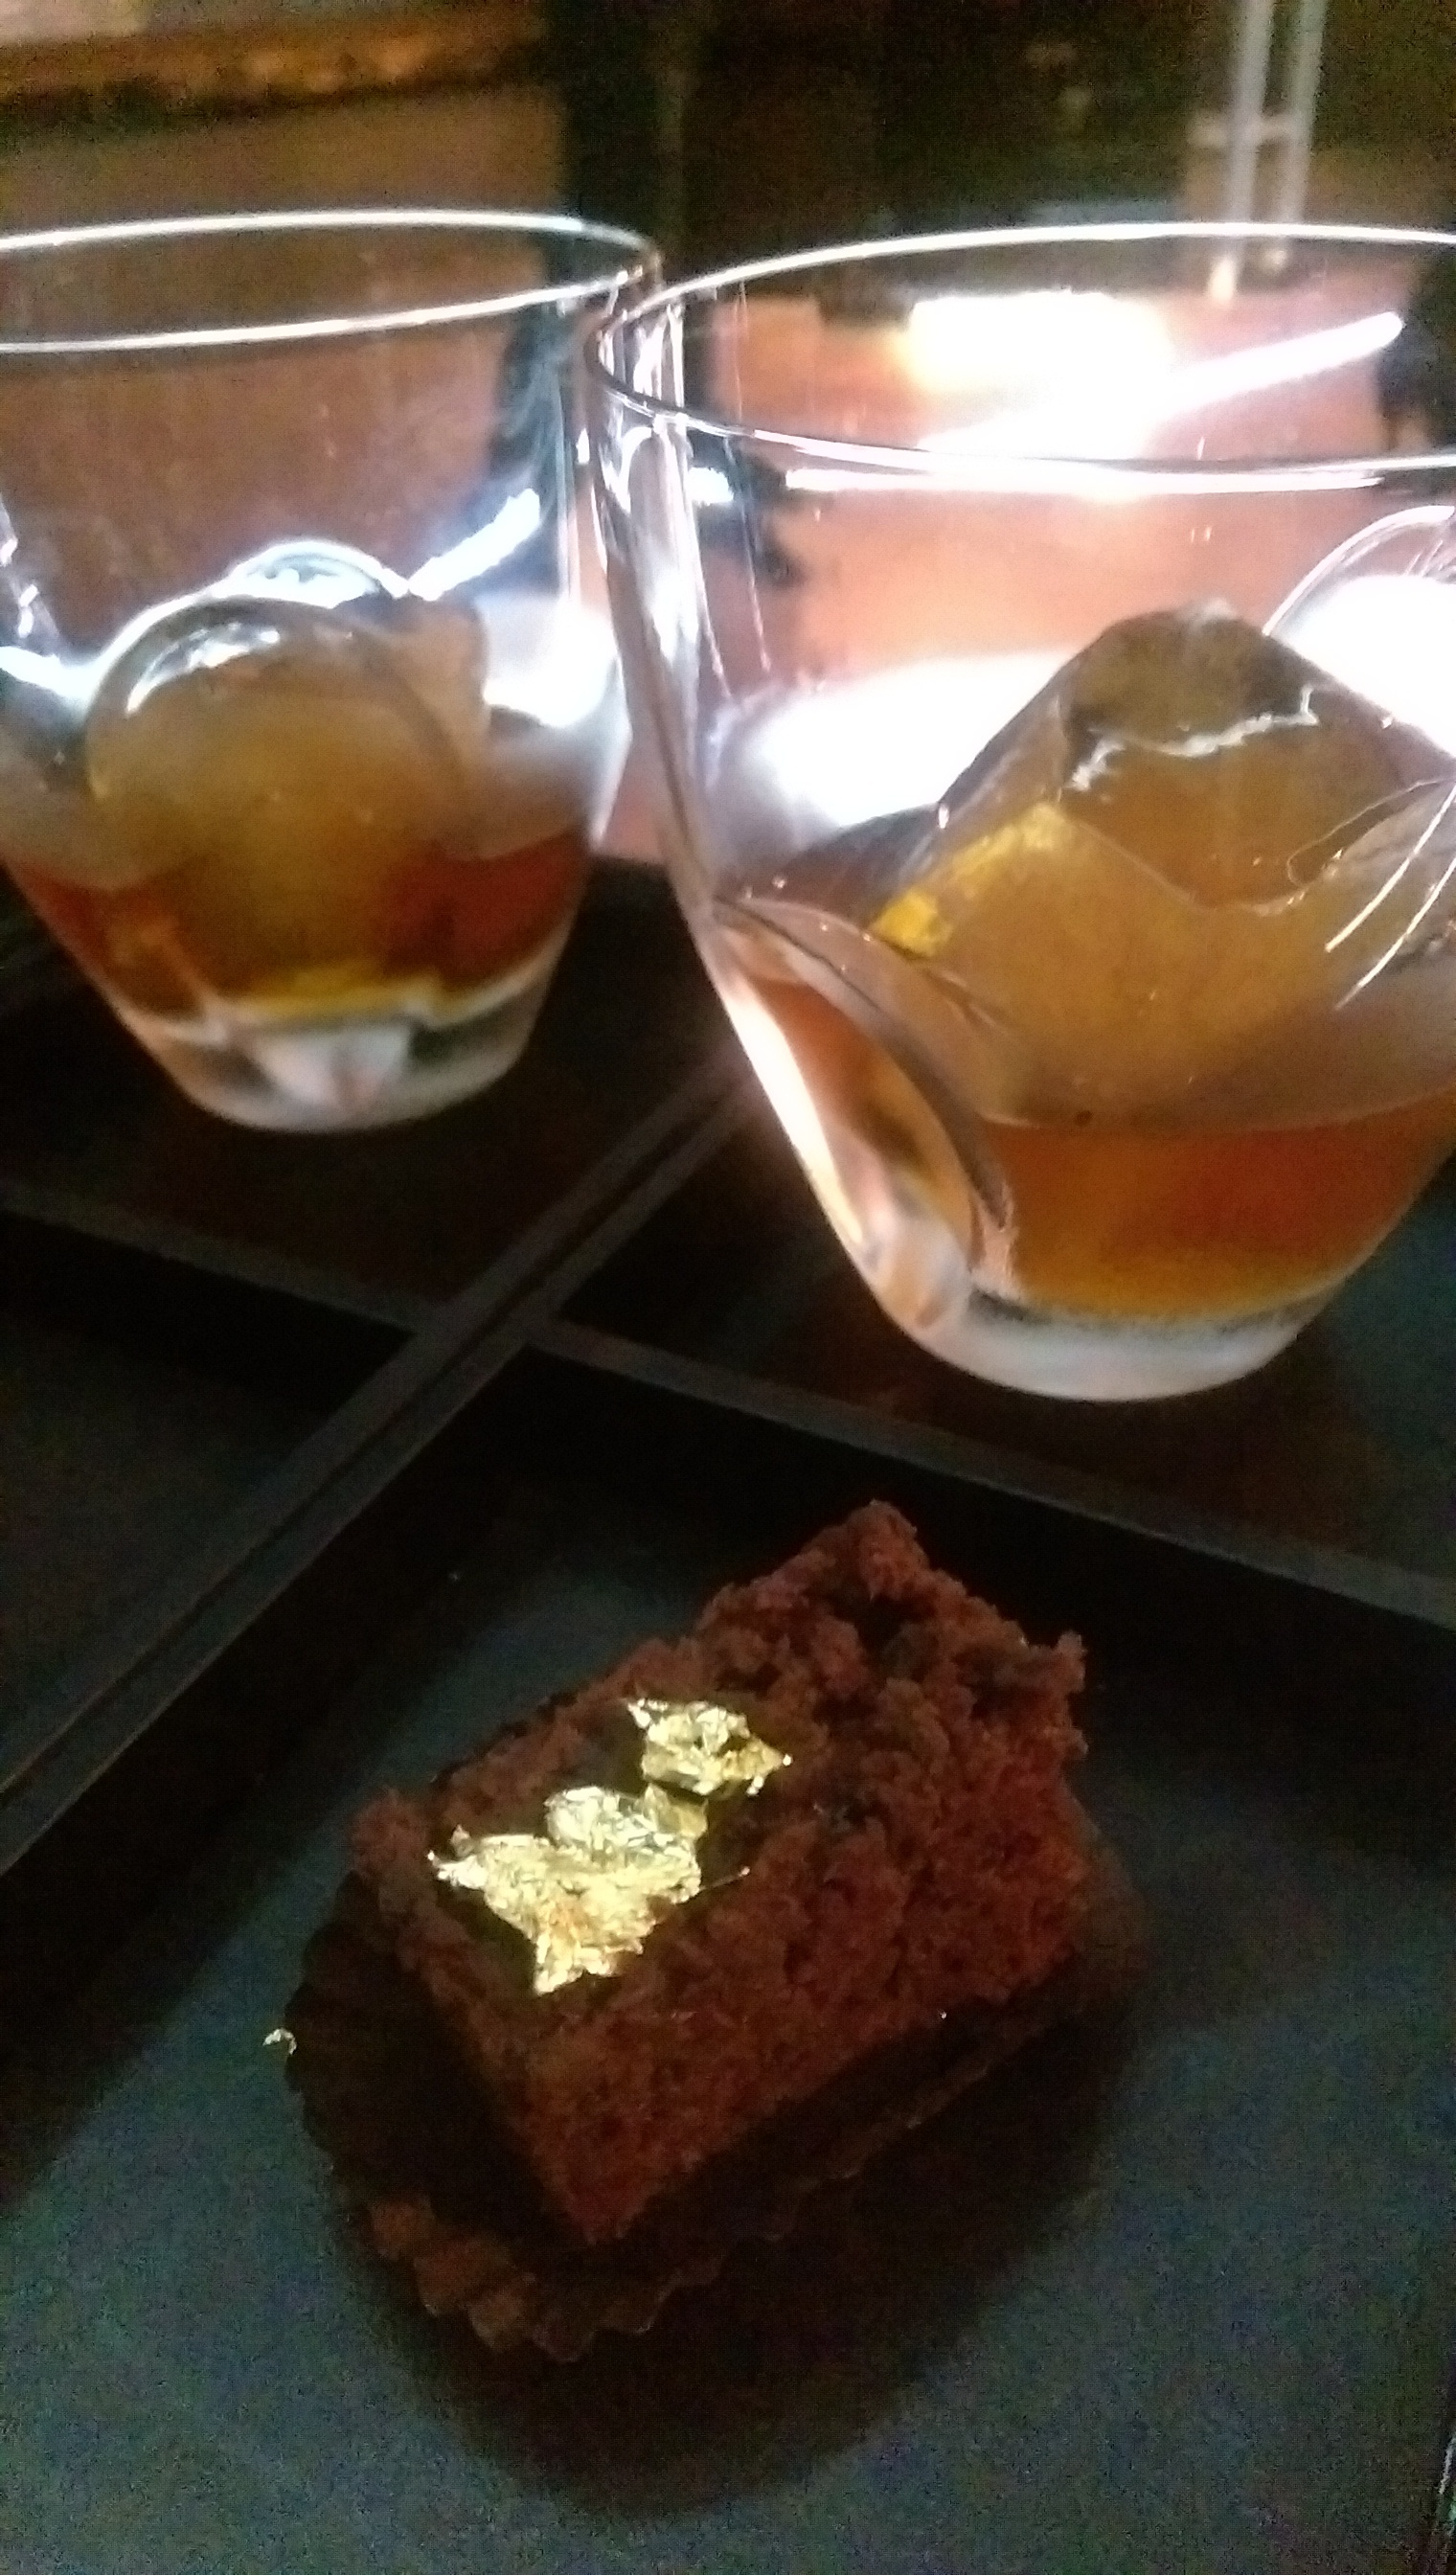
dish, meal, food, produce, baking, dessert, cuisine, sweetness, chocolate brownie